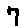
Label: 7